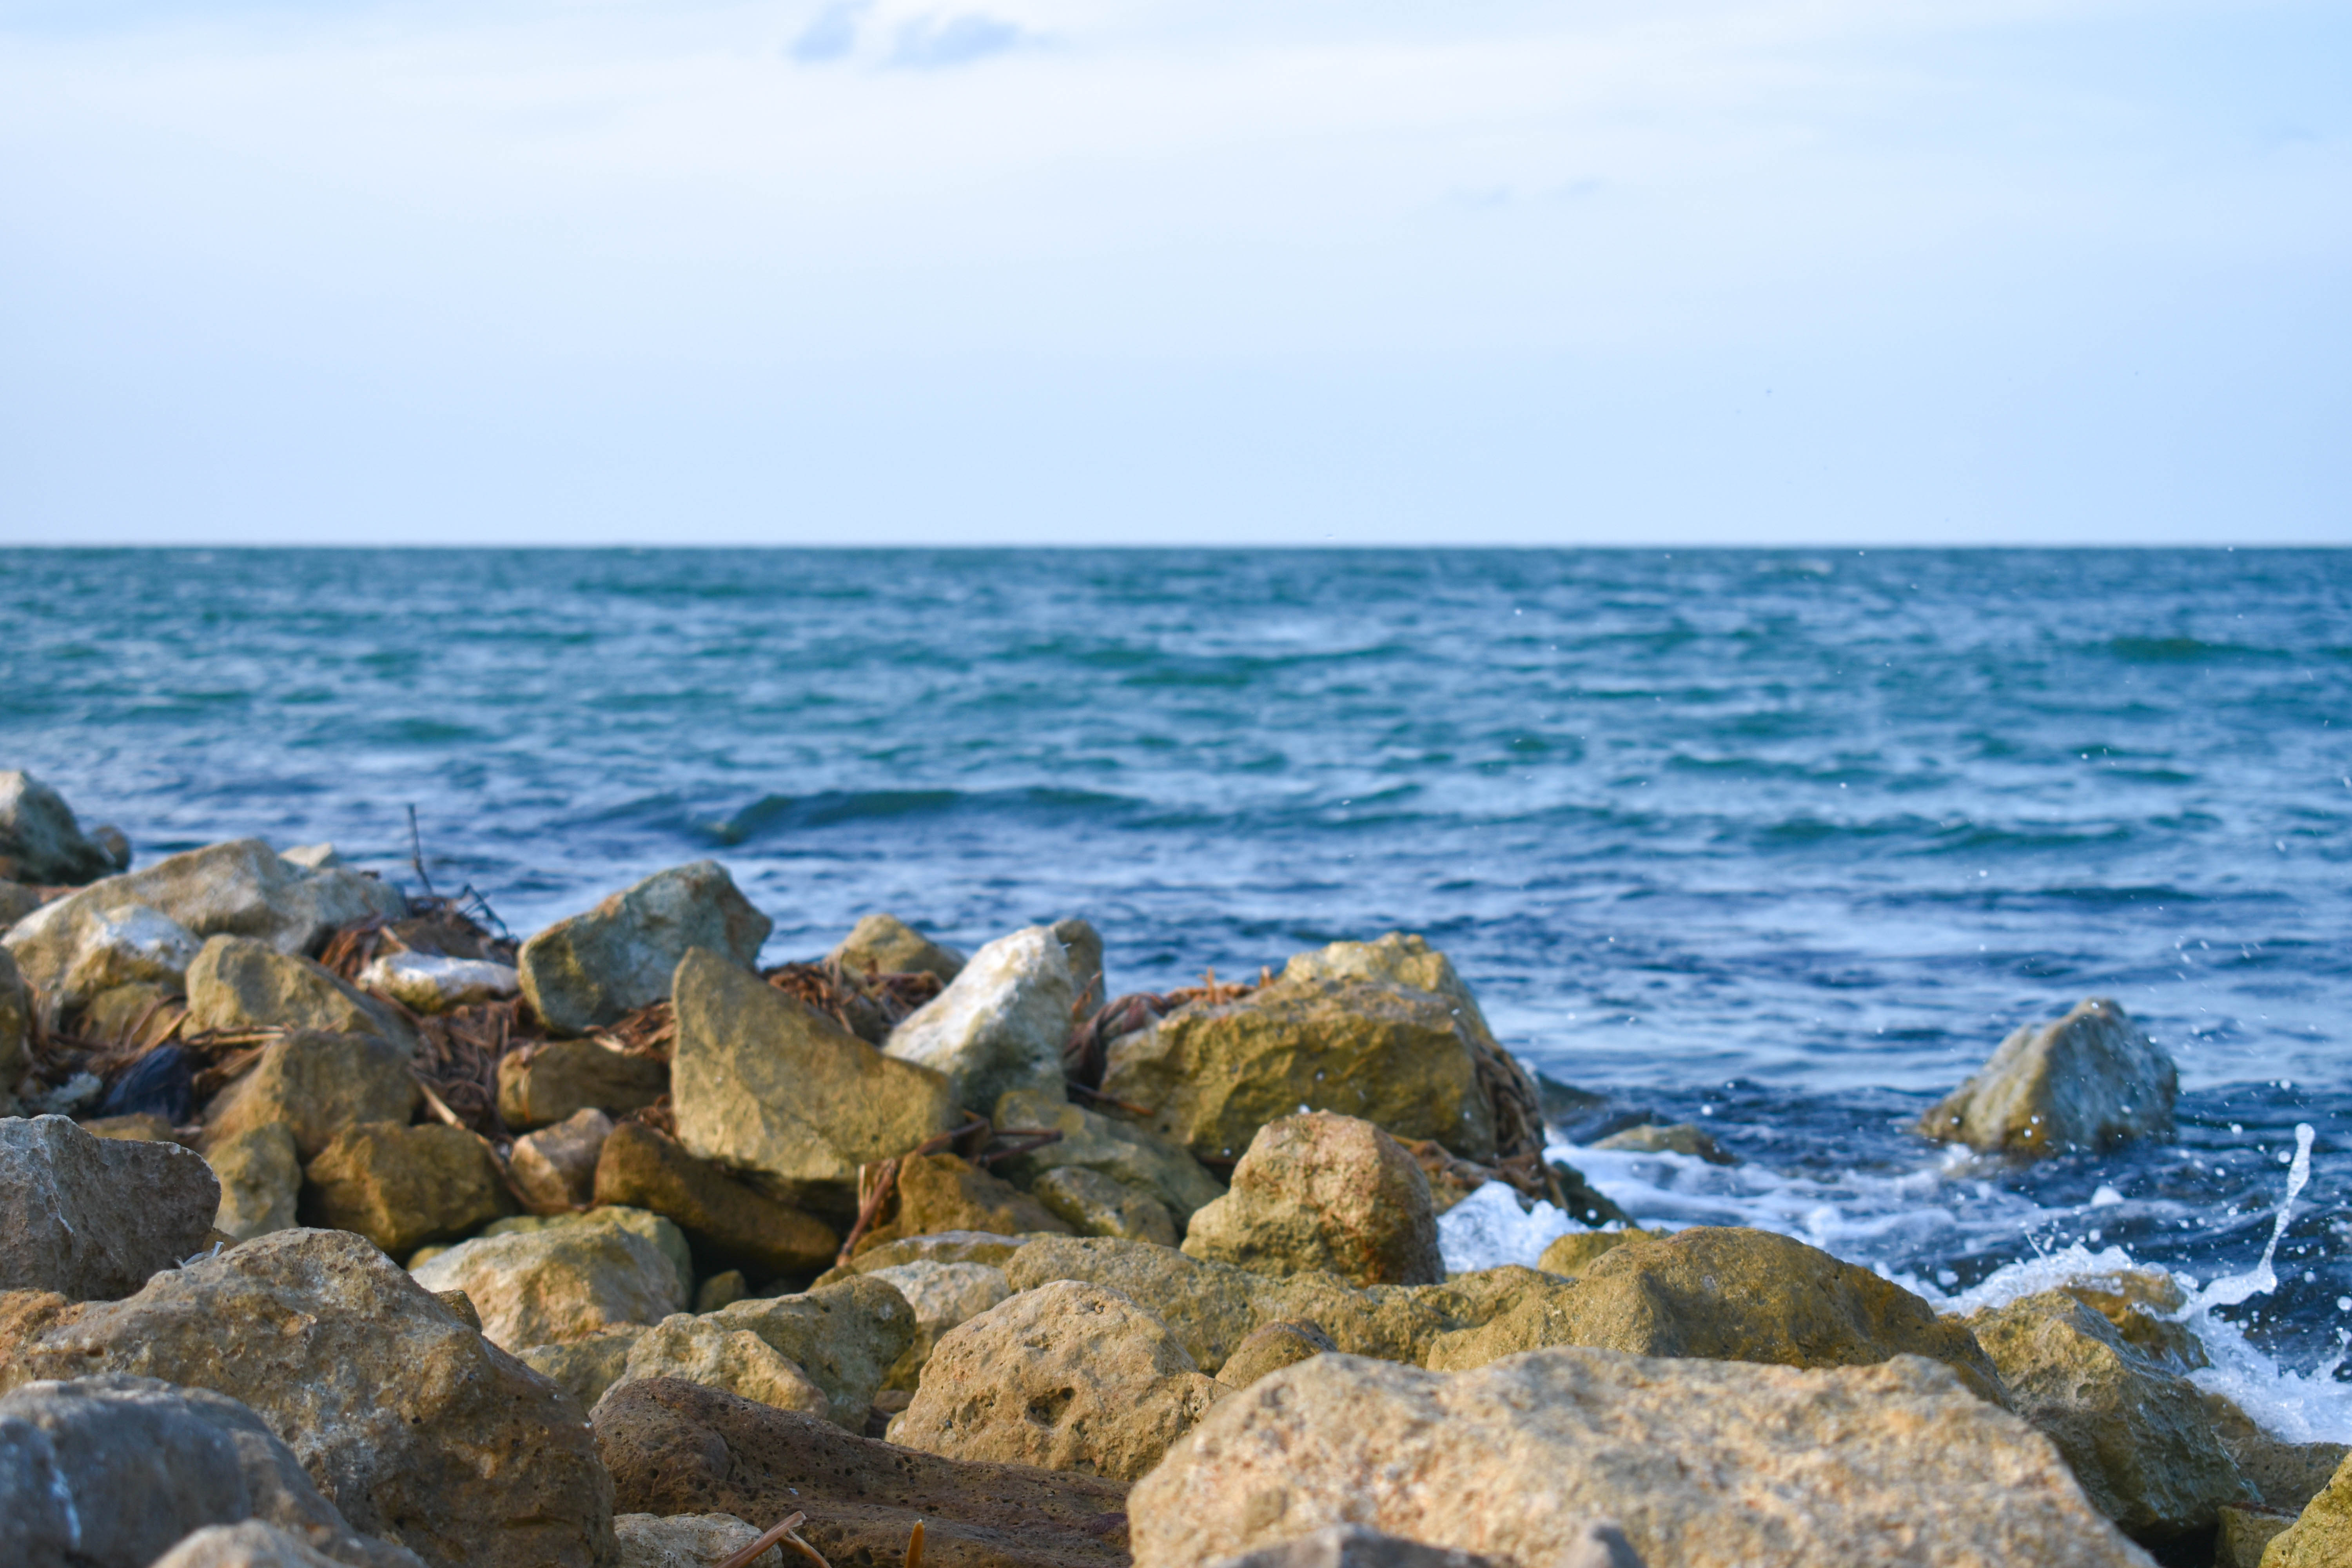
natural, water, sky, cloud, natural landscape, bedrock, coastal and oceanic landforms, wood, horizon, landscape, wind wave, calm, headland, shore, beach, wave, lake, wind, rock, bay, ocean, tropics, sand, sound, cape, coast, inlet, outcrop, tide, skerry, tourism, promontory, evening, boulder, vacation, klippe